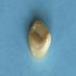
Maize quality: Good